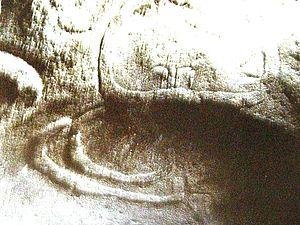
La culture d'Ozieri est une culture préhistorique de la fin du Néolithique qui s'est développée en Sardaigne entre 4300 à 3700 av. J.-C. Elle tire son nom de la localité d'Ozieri dans laquelle se trouve la grotte de San Michele. Les riches niveaux archéologiques de cette cavité fouillée à partir de 1914 ont livré un abondant matériel permettant de la définir. On la retrouve sur l'ensemble de la Sardaigne, mais son influence au-delà, y compris dans la Corse voisine, est très limitée.